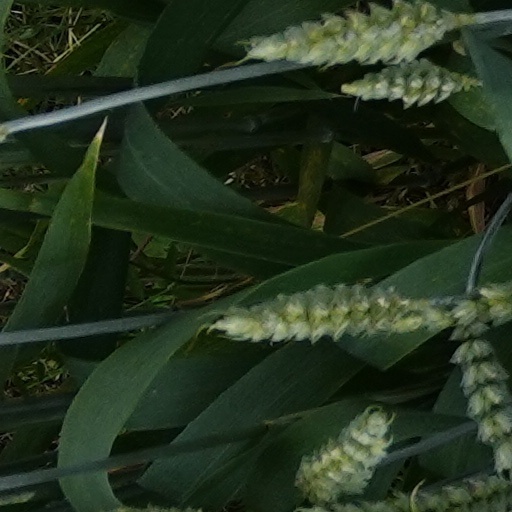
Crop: wheat